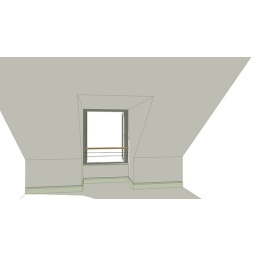
Interior Detail : Room in a roof : example of dormer window